Whole wheat bread

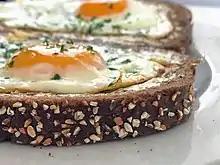
Whole wheat bread served with butter and eggs

"Meal" in the sense of "flour" is derived from Old English "melu" and is cognate with modern English "mill", and with Dutch "meel" (flour), German "Mehl" (flour) and Old Norse "mjǫl" (flour).